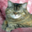
Label: cat